Patagonia Bay

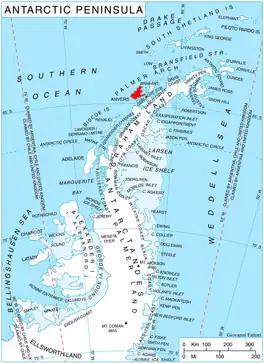
Location of Anvers Island in the Antarctic Peninsula region.

Patagonia Bay is a bay between Gourdon Peninsula and Thompson Peninsula on the northeast coast of Anvers Island, Palmer Archipelago in Antarctica. It is entered north of Dralfa Point. The bay's head is fed by Lipen Glacier.